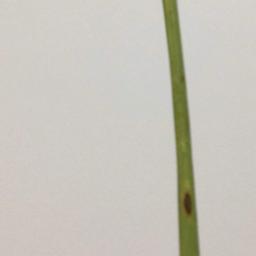
Label: Rice___Leaf_Blast